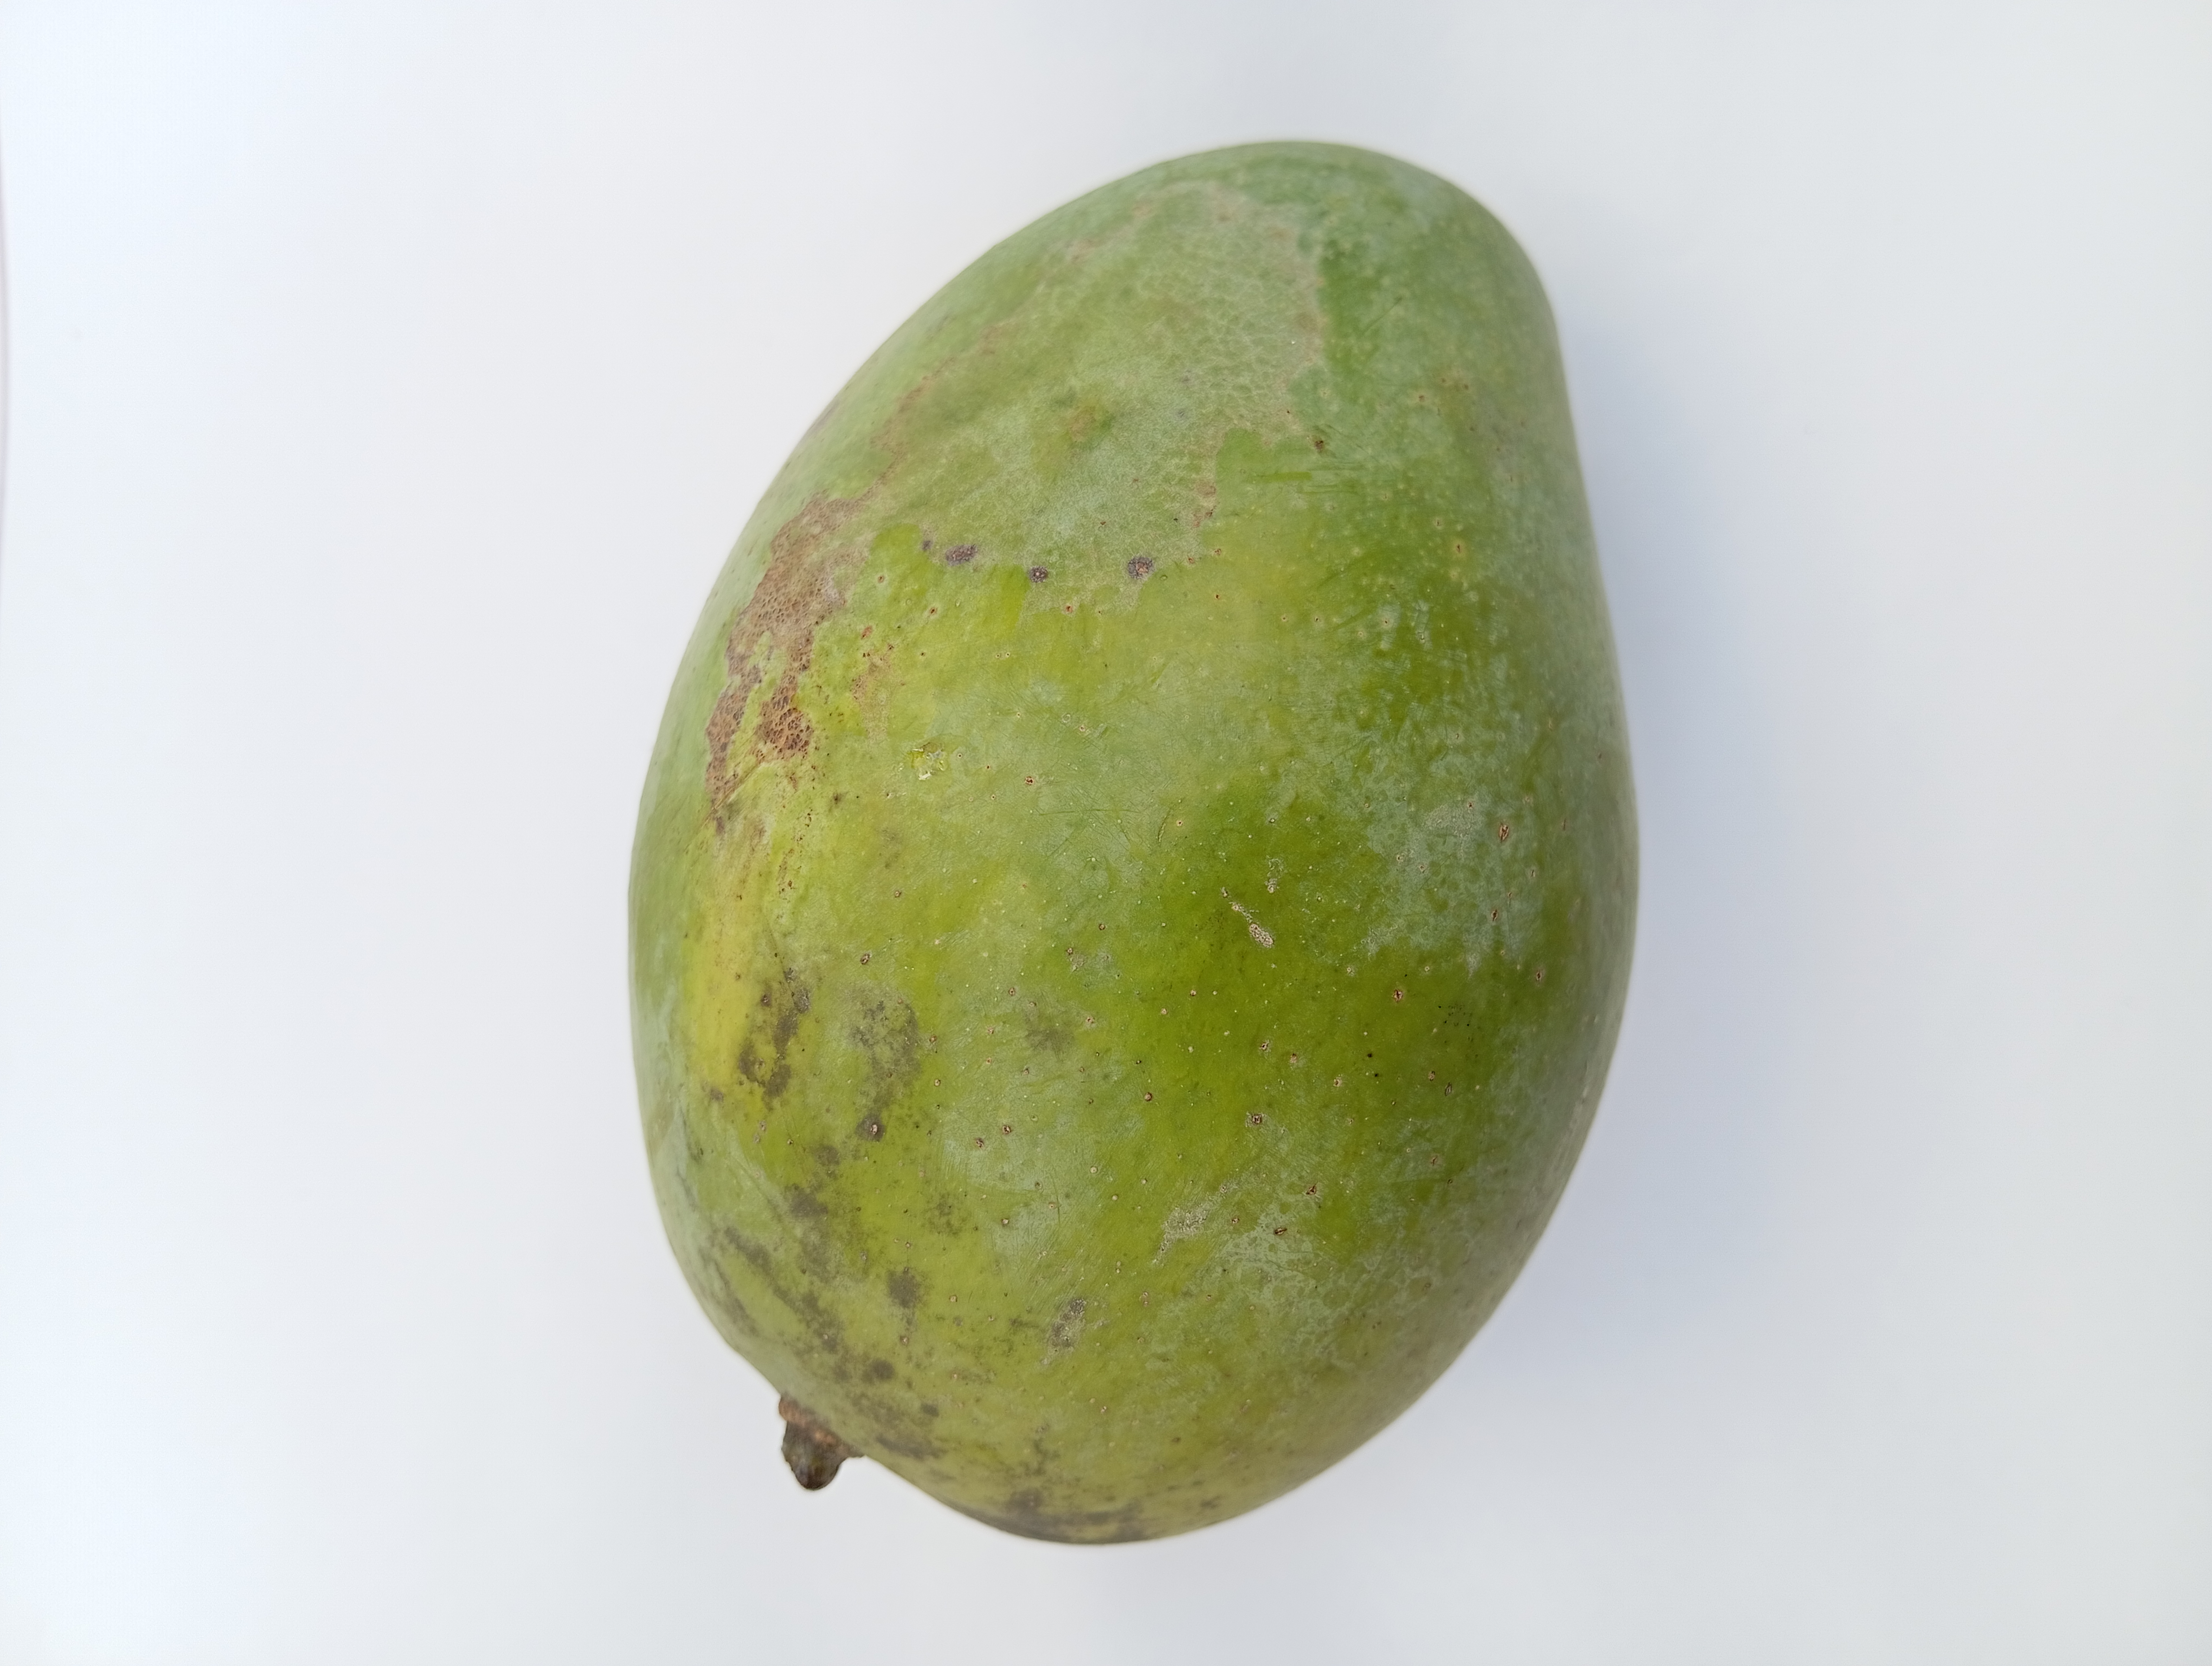
Mango variety: Amrapali